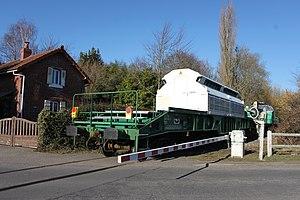
Ligne de Rouxmesnil à Eu, Martin-Eglise (Seine-Maritime),P.N.n°1, passage d'un wagon de combustible nucléaire tiré par la machine 460003 .
Le transport du combustible nucléaire correspond aux opérations de transfert de matières radioactives entre les différentes installations de l'industrie nucléaire, soit schématiquement :